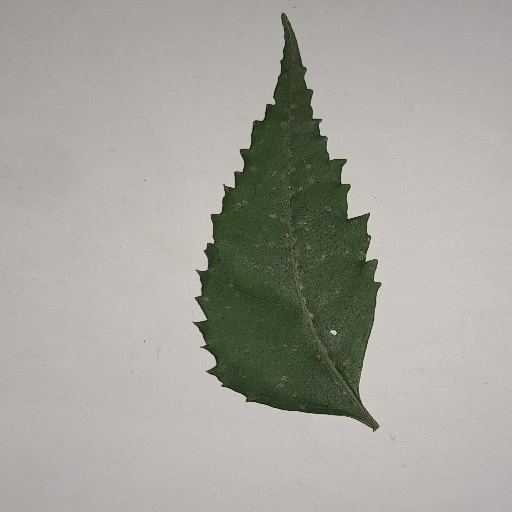
Species: Neem
Leaf condition: Powdery Mildew